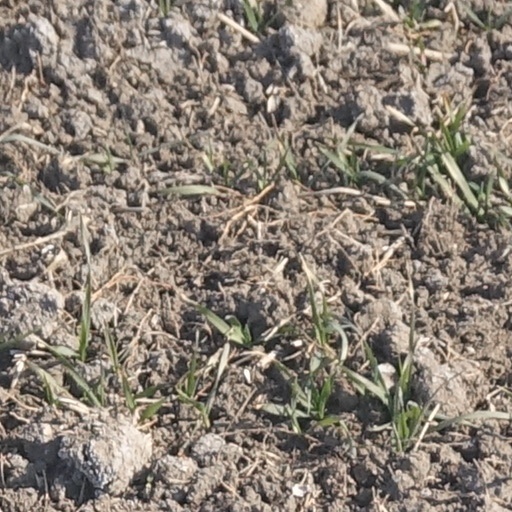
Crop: wheat